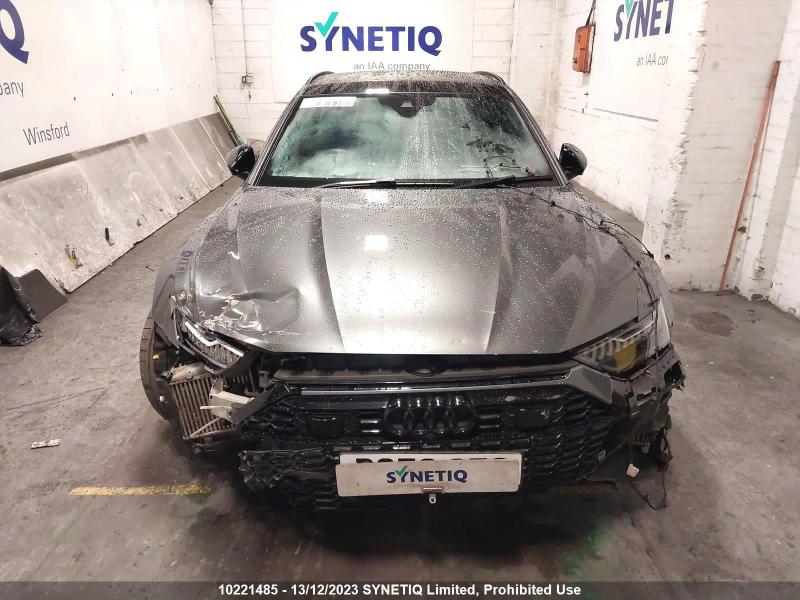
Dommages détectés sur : plaque d'immatriculation avant, pare-choc avant, feu avant droit, feu avant gauche, capot, aile avant droite, aile avant gauche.
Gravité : majeur